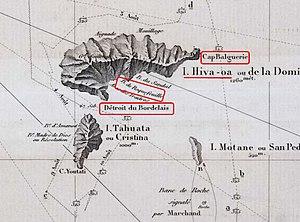
Carte de la première moitié du XIXe siècle de l’île de Hiva Oa portant des toponymes liés à l’expédition du «
L'expédition du Bordelais est la troisième circumnavigation réussie par des Français, après celles de Bougainville et de Marchand, compte tenu de la disparition de Lapérouse. Comme l'expédition Marchand sur Le Solide, l'expédition du Bordelais un quart de siècle plus tard a un but essentiellement commercial : la traite des fourrures entre la côte Nord-Ouest de l'Amérique et la Chine. Dirigée par le navigateur français Camille de Roquefeuil, l'expédition est financée par l'armateur bordelais Jean-Étienne Balguerie, dit Balguerie junior.